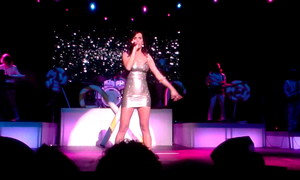
E.T. est une chanson de la chanteuse américaine Katy Perry extraite de son troisième album studio Teenage Dream. Écrite par Perry, Dr. Luke, Max Martin, et Ammo, et produite par les trois derniers, elle est dans un premier temps sortie comme le troisième single promotionnel de l'album sur iTunes le 17 août 2010. La chanson a été annoncée plus tard comme le quatrième single de l'album, dont la sortie s'est effectuée le 16 février 2011 avec la mise en vente d'une nouvelle version en featuring avec le rappeur américain Kanye West. Ce dernier est aussi apparût dans le clip vidéo dirigé par Floria Sigismondi, et est sorti le 30 mars 2011. Une vidéo officielle des paroles de la chanson a été importée sur la page YouTube de Katy Perry le 13 mars 2011, et un teaser de vingt secondes fut mis en ligne quelques jours plus tard.